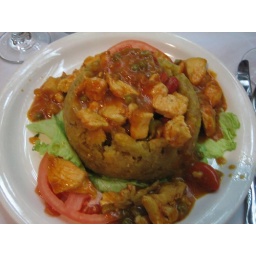
A fortress of green plantain with juicy chunks of chicken in a tomato-sofrito sauce. Valencia restaurant, Dec 06.